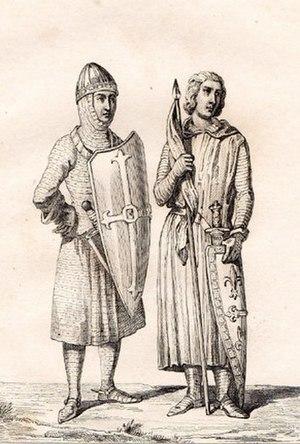
Élie Iᵉʳ ou Hélie Iᵉʳ de la Flèche ou de Beaugency, mort le 11 juillet 1110, fut comte du Maine de 1093 à 1110.
Terre à proximité de la Normandie, le Chartrain a été au cours des IXᵉ et Xᵉ siècles secoué par les invasions et guerres normandes, notamment en 858 et en 911. Pour fixer les populations normandes et mettre ainsi un terme au saccage des terres du royaume, Carloman fait le chef viking Hasting « comte de Chartres » en 882, après l’avoir battu. Sitôt comte, Hasting vend sa possession en 886.
Eudes II de Blois dit Eudes le Champenois, fut à l'ouest de Paris : comte de Blois, de Tours, de Châteaudun et de Chartres ; en Champagne et Picardie : comte de Reims, de Provins, de Beauvais, puis comte de Troyes et de Meaux vers 1022 ; et seigneur de Sancerre vers 1014/1015.